Madonna and Child with Saint John the Baptist and Saint Catherine of Alexandria

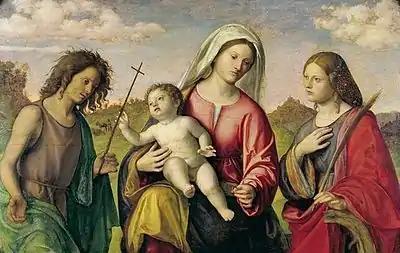
"Madonna and Child with Saint John the Baptist and Saint Catherine of Alexandria" (1515) by Cima da Conegliano

Madonna and Child with Saint John the Baptist and Saint Catherine of Alexandria is a 1515 oil on canvas painting by Cima da Conegliano, now in the Morgan Library in New York.